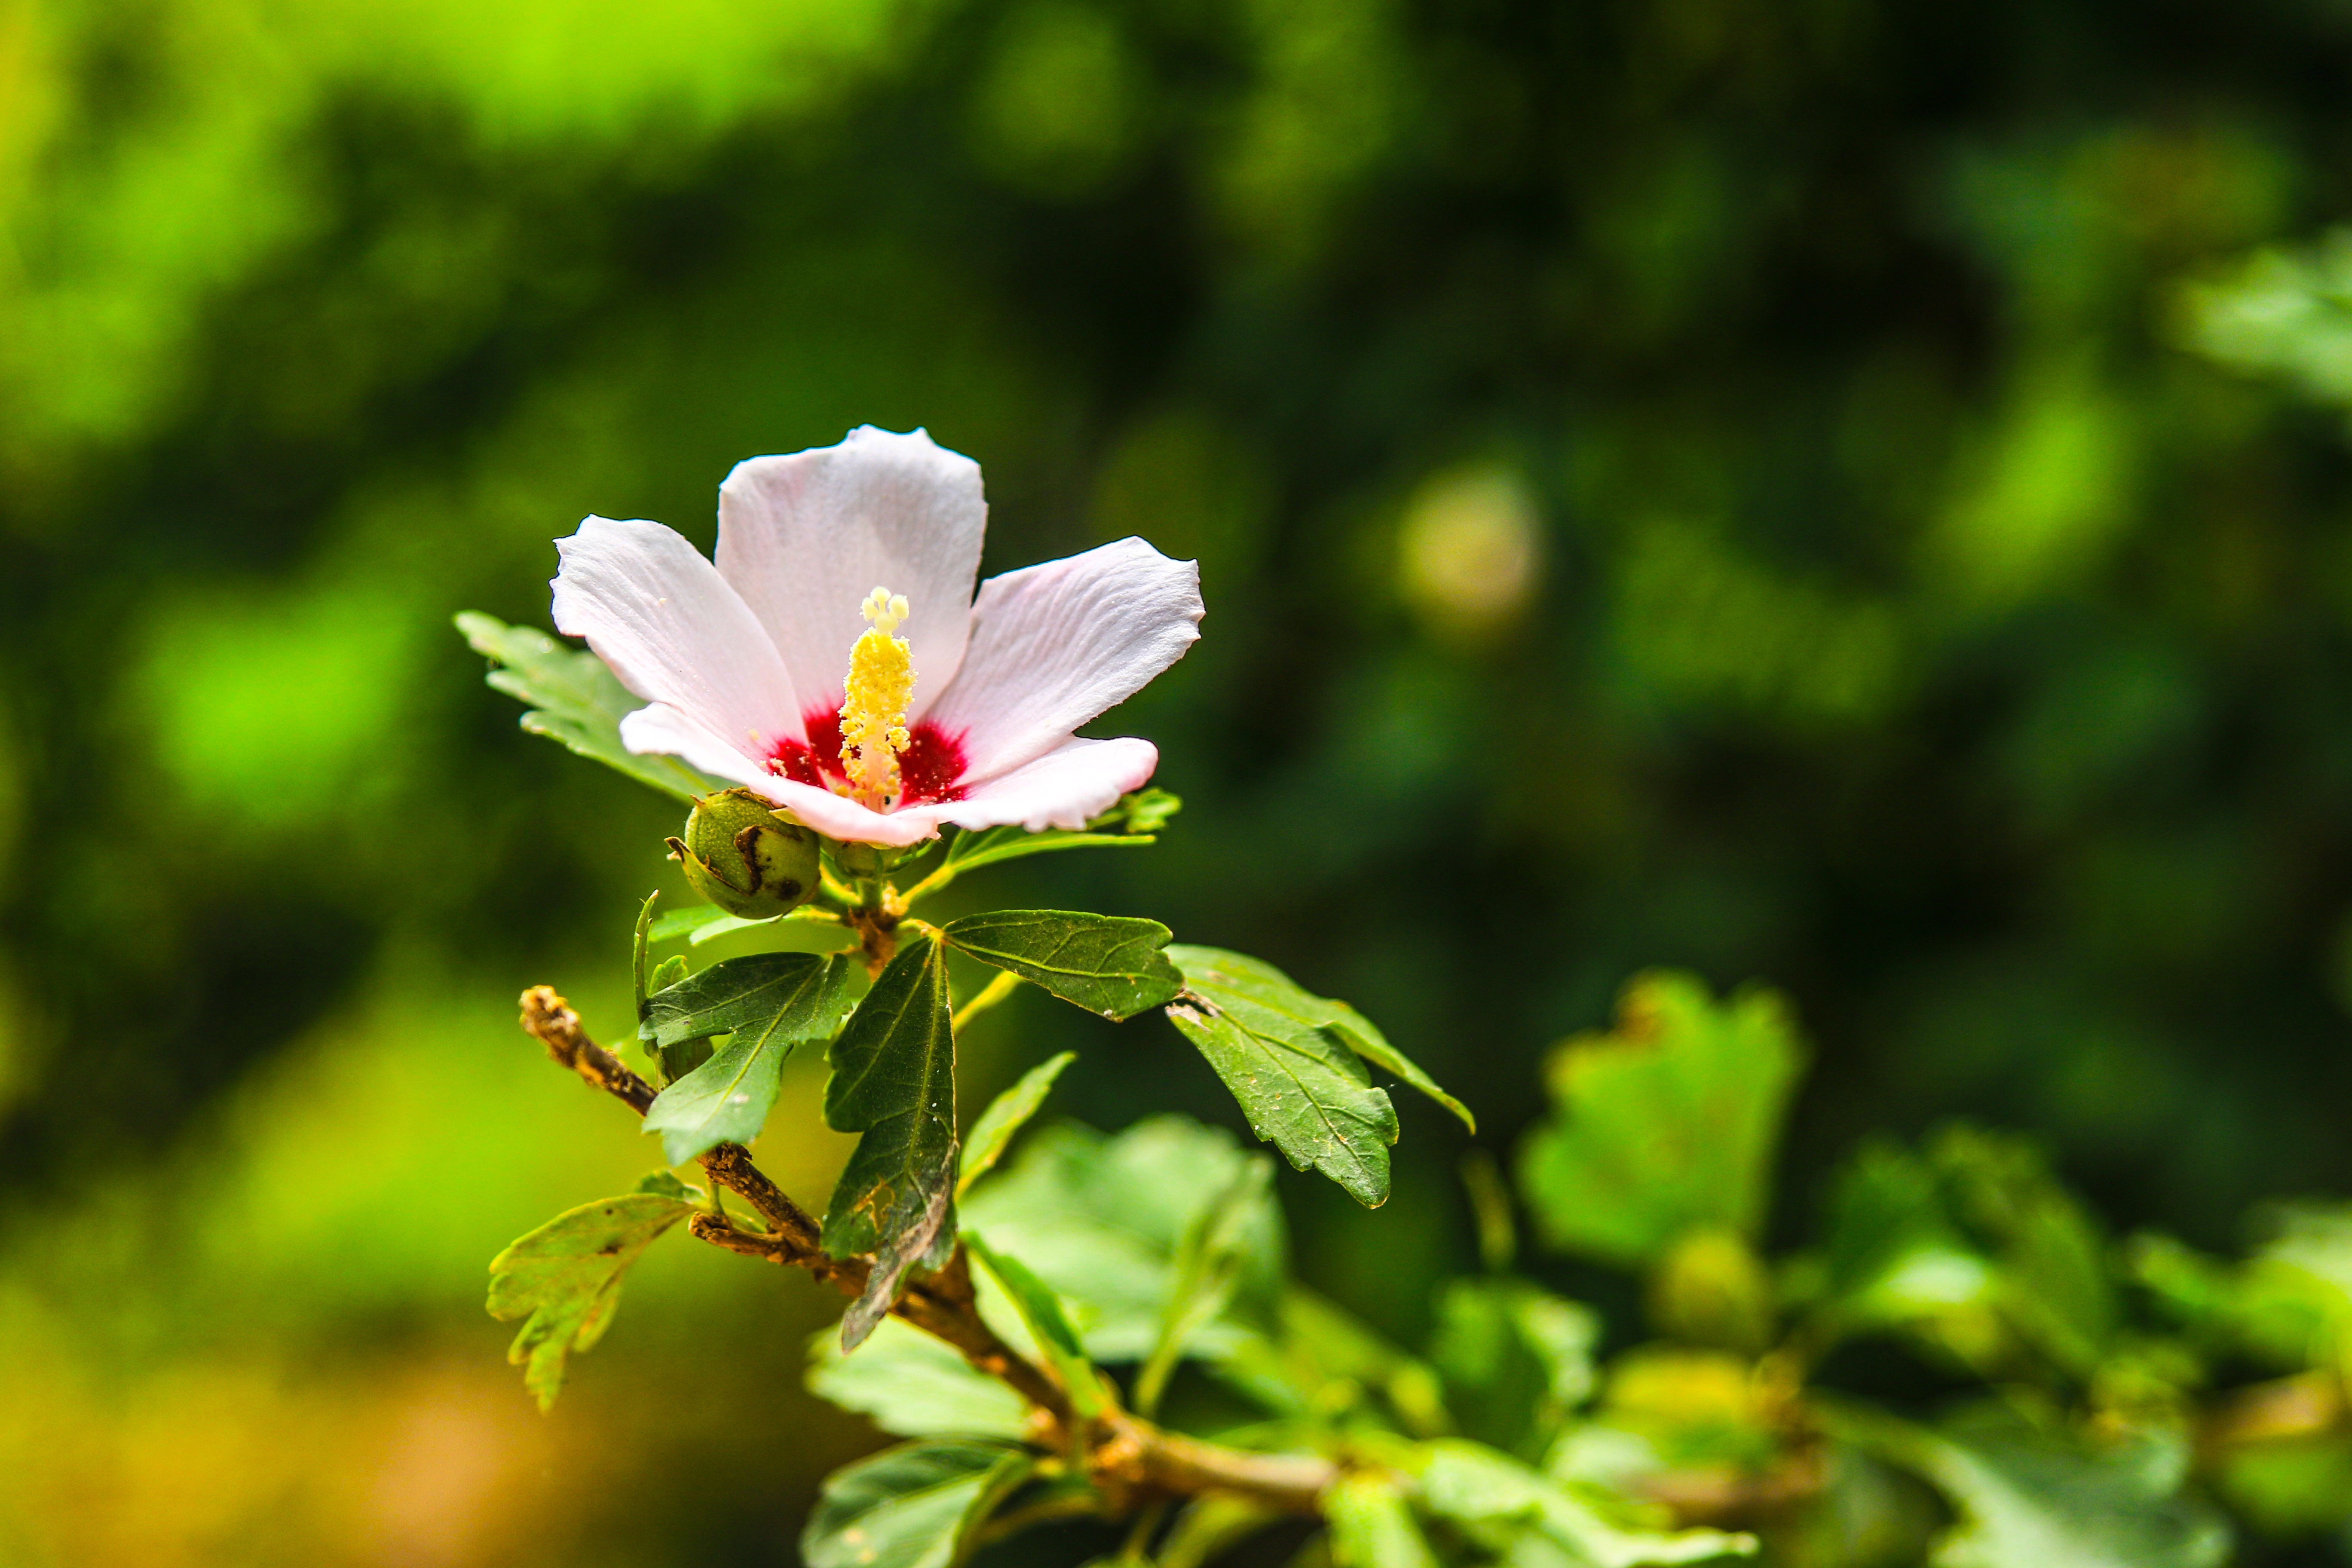
nature, blossom, plant, sunlight, leaf, flower, petal, green, botany, flora, wildflower, close up, shrub, macro photography, flowering plant, land plant